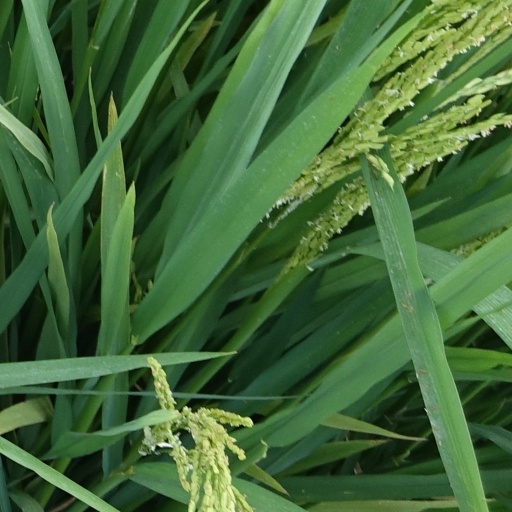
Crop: rice